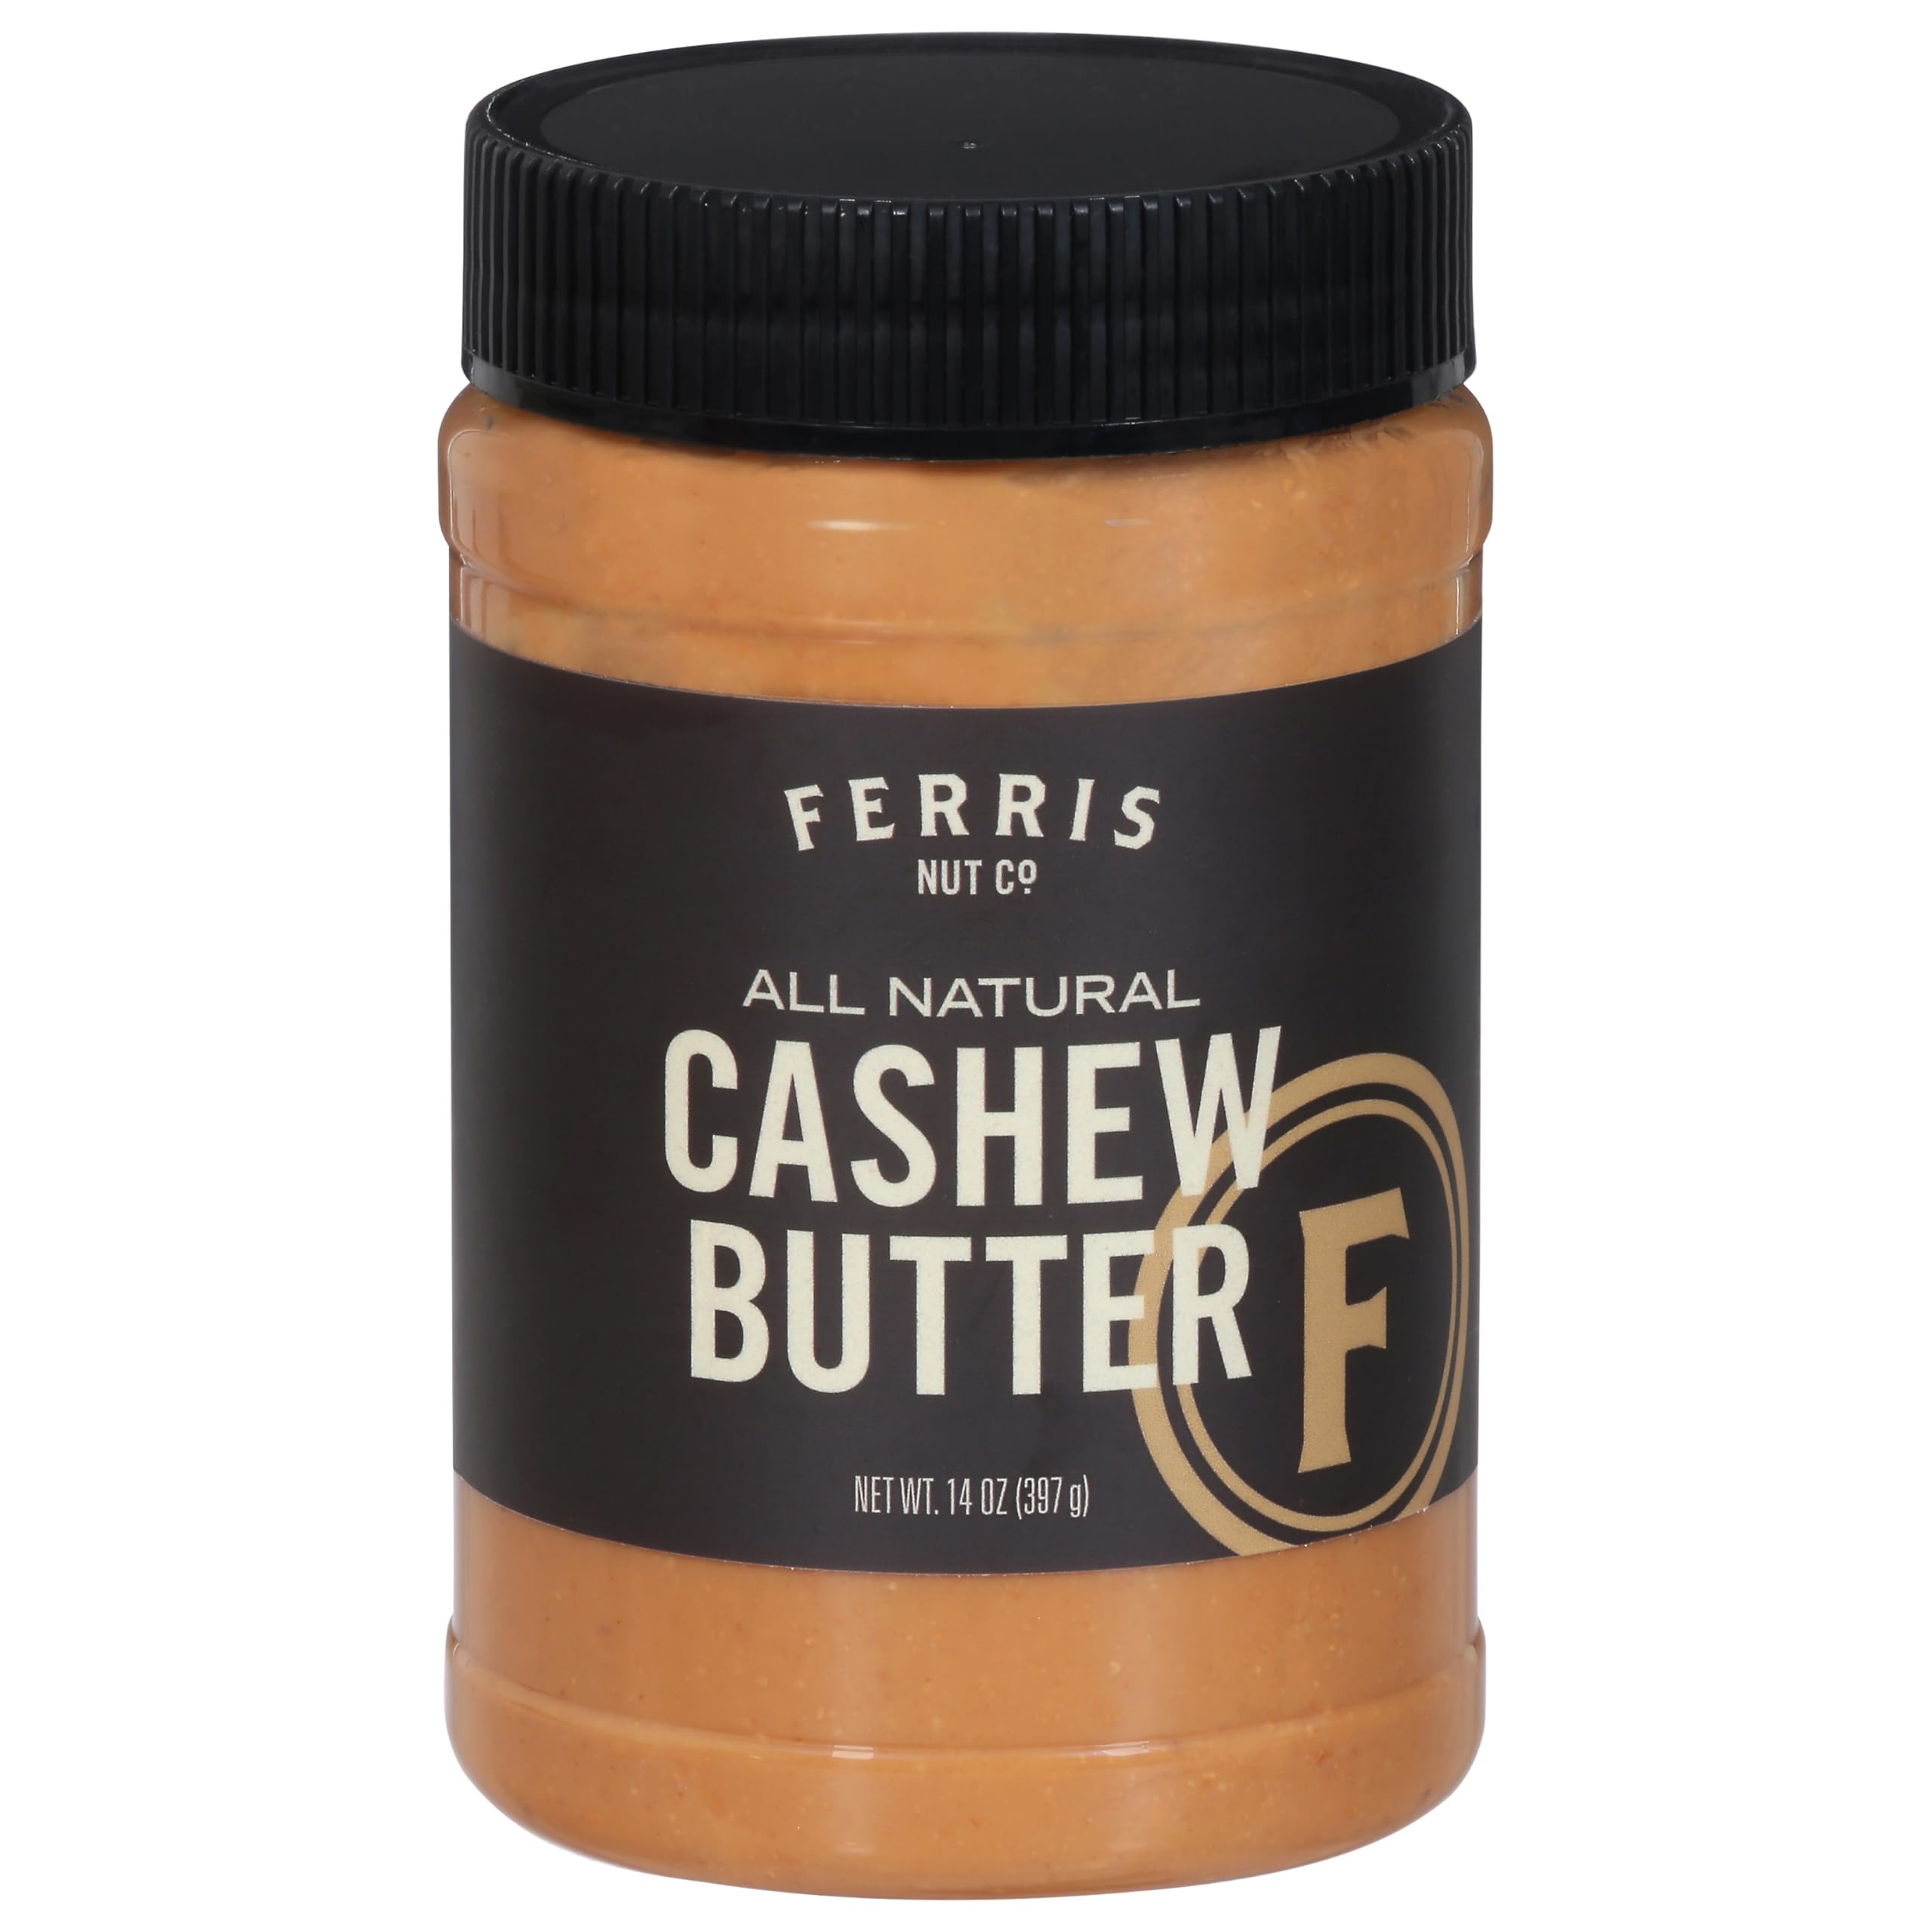
Item Name: F.erris Coffee & Nut Cashew Butter Smooth 14 oz (Pack of 6)
Bullet Point 1: Delicious and Nutritious: Enjoy a rich and creamy spread, perfect for snacks, sandwiches, or baking.
Bullet Point 2: Versatile Usage: Great for cooking, baking, or simply enjoying as a dip or spread.
Bullet Point 3: Satisfaction Guaranteed: Committed to quality and customer satisfaction with every jar.
Bullet Point 4: Convenient Packaging: Easy to use and store, perfect for on-the-go snacking.
Product Description: Discover the smooth and creamy texture of cashew butter, ideal for any recipe. Perfect for spreading on toast, adding to smoothies, or incorporating into your favorite baked goods.
Value: 84.0
Unit: Ounce

Price: 68.62